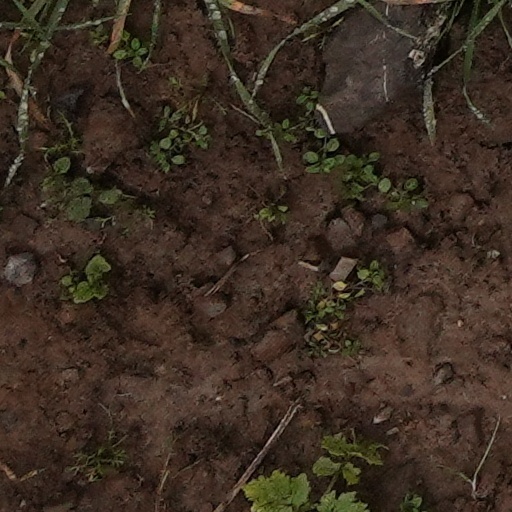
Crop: wheat